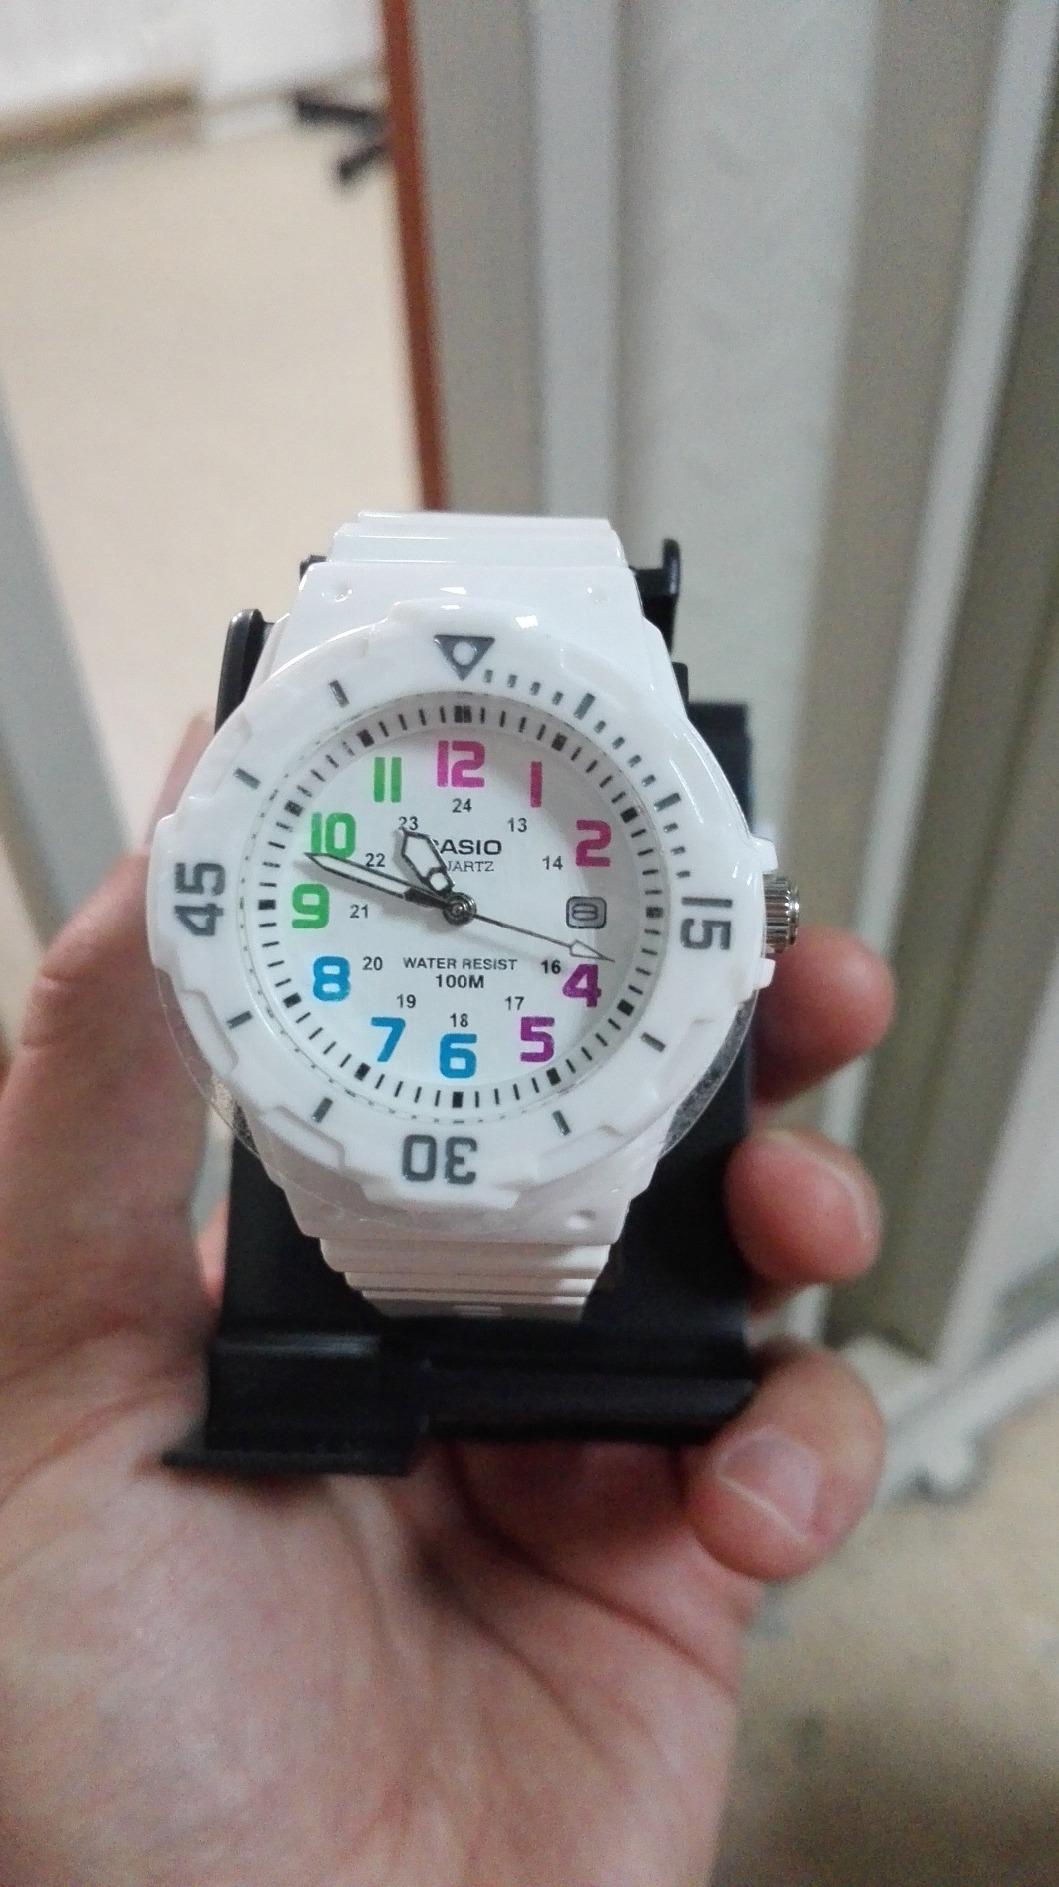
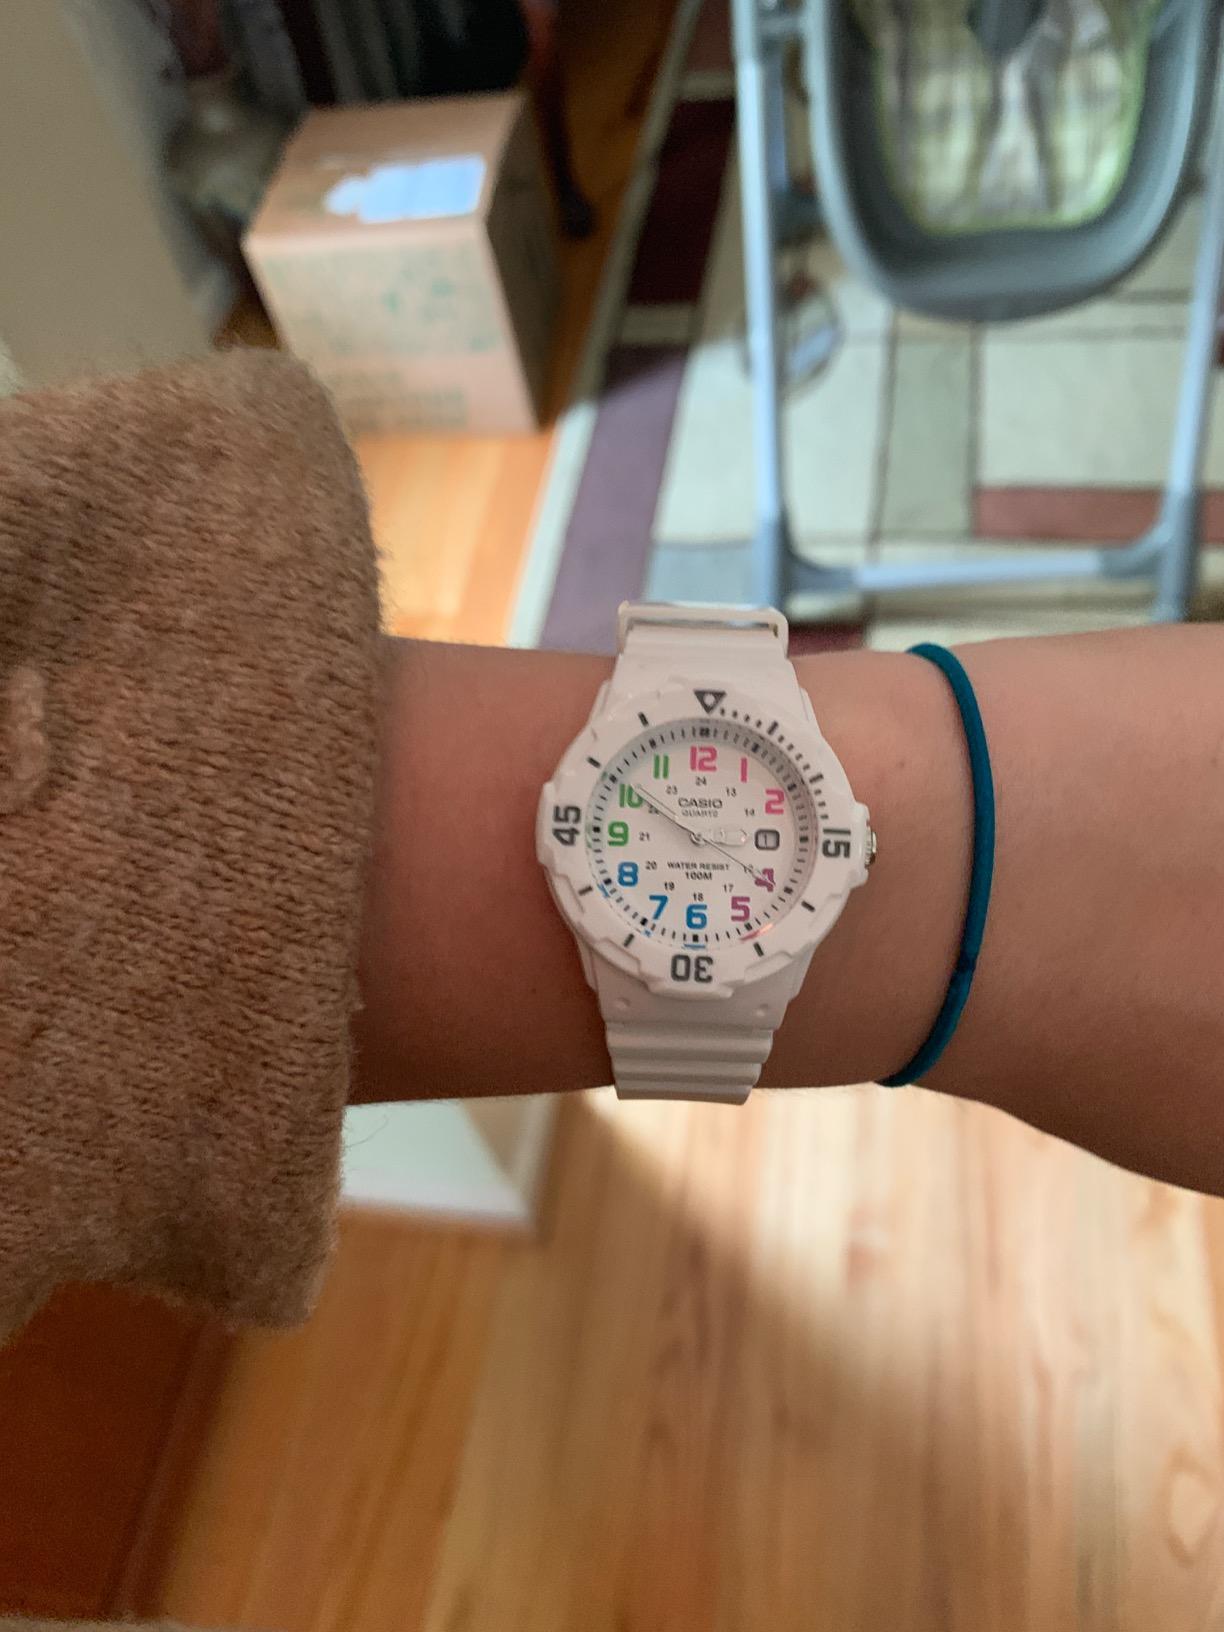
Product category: accessories_watch
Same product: yes